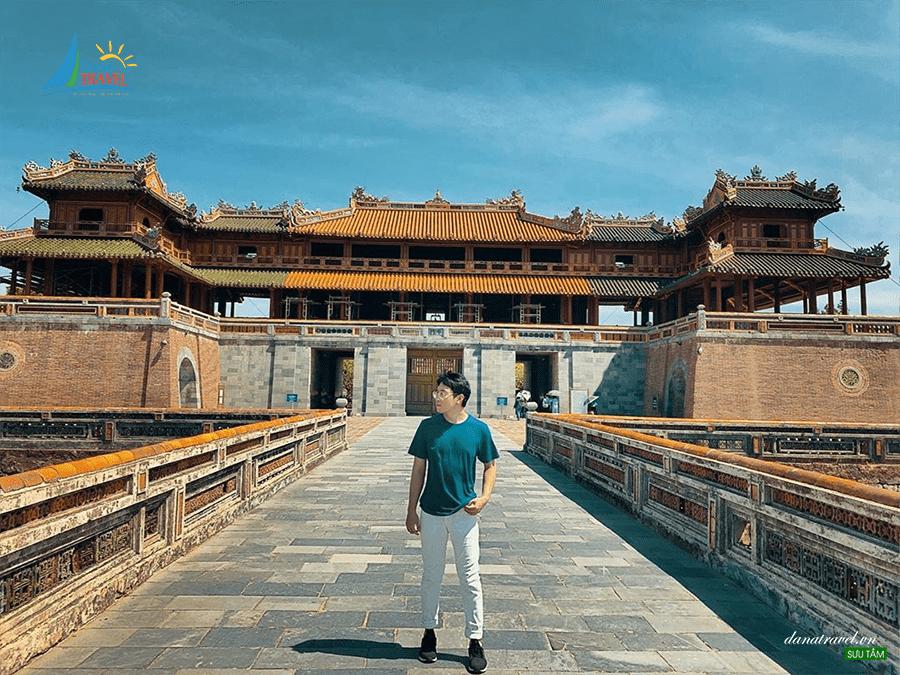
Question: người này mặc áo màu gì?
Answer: người này mặc áo màu xanh da trời